Pontiac Firebird

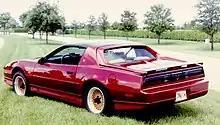
1988 Pontiac Trans Am GTA with notchback option

A limited-edition Firebird to commemorate the 10th anniversary of the 1969 Firebird Trans Am was produced for the 1979 model year. It featured platinum silver paint with charcoal gray upper paint accents, mirrored T-tops, 15x8" "Turbo" wheels, a special interior featuring silver leather seats with custom-embroidered Firebird emblems, and aircraft-inspired red lighting for the gauges. Colloquially known as the "TATA" (Tenth Anniversary Trans Am), it featured every single available production option on the Firebird, however, cruise control was not compatible with the manual transmission resulting in the option being credited on the window sticker for the 4-speed equipped TATAs. The TATA also featured special 10th-anniversary decals, including a Firebird hood decal that extended off of the hood and onto the front fenders. Pontiac produced 7,500 Y89 TATAs (RPO Y89), of which 1,817 were equipped with the Pontiac "T/A 6.6" W72 400 engine and 4-speed manual transmission. The remainder all featured the L80 Oldsmobile 403 and automatic 3-speed transmission. Two TATAs were the actual pace cars for the 1979 Daytona 500, which had been dubbed "the race that made NASCAR".